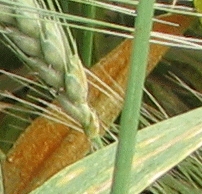
Label: Wheat___Brown_Rust